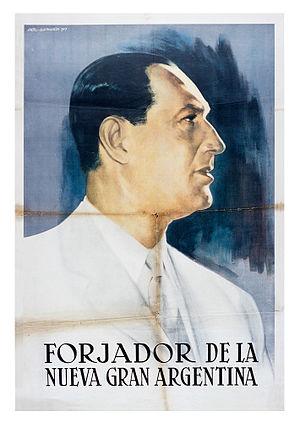
Juan Domingo Perón [ xwan doˈmiŋɡo peˈɾon] est un militaire, homme d'État et auteur argentin. Premier président de la nation argentine à être élu au suffrage universel, il fut le dernier à ce jour à avoir assumé la présidence à trois reprises, chaque fois à la suite d’élections démocratiques. Il est à l’origine du péronisme, qui est resté jusqu’à ce jour l’un des mouvements politiques populaires les plus importants dans l’histoire de l’Argentine.